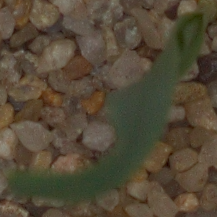
Label: common_wheat